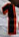
Number: 1